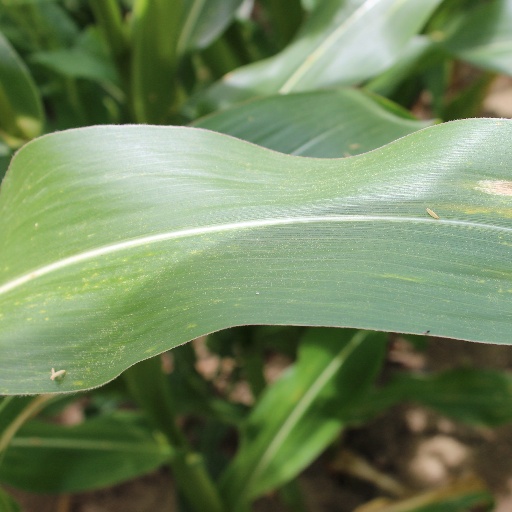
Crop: maize; corn